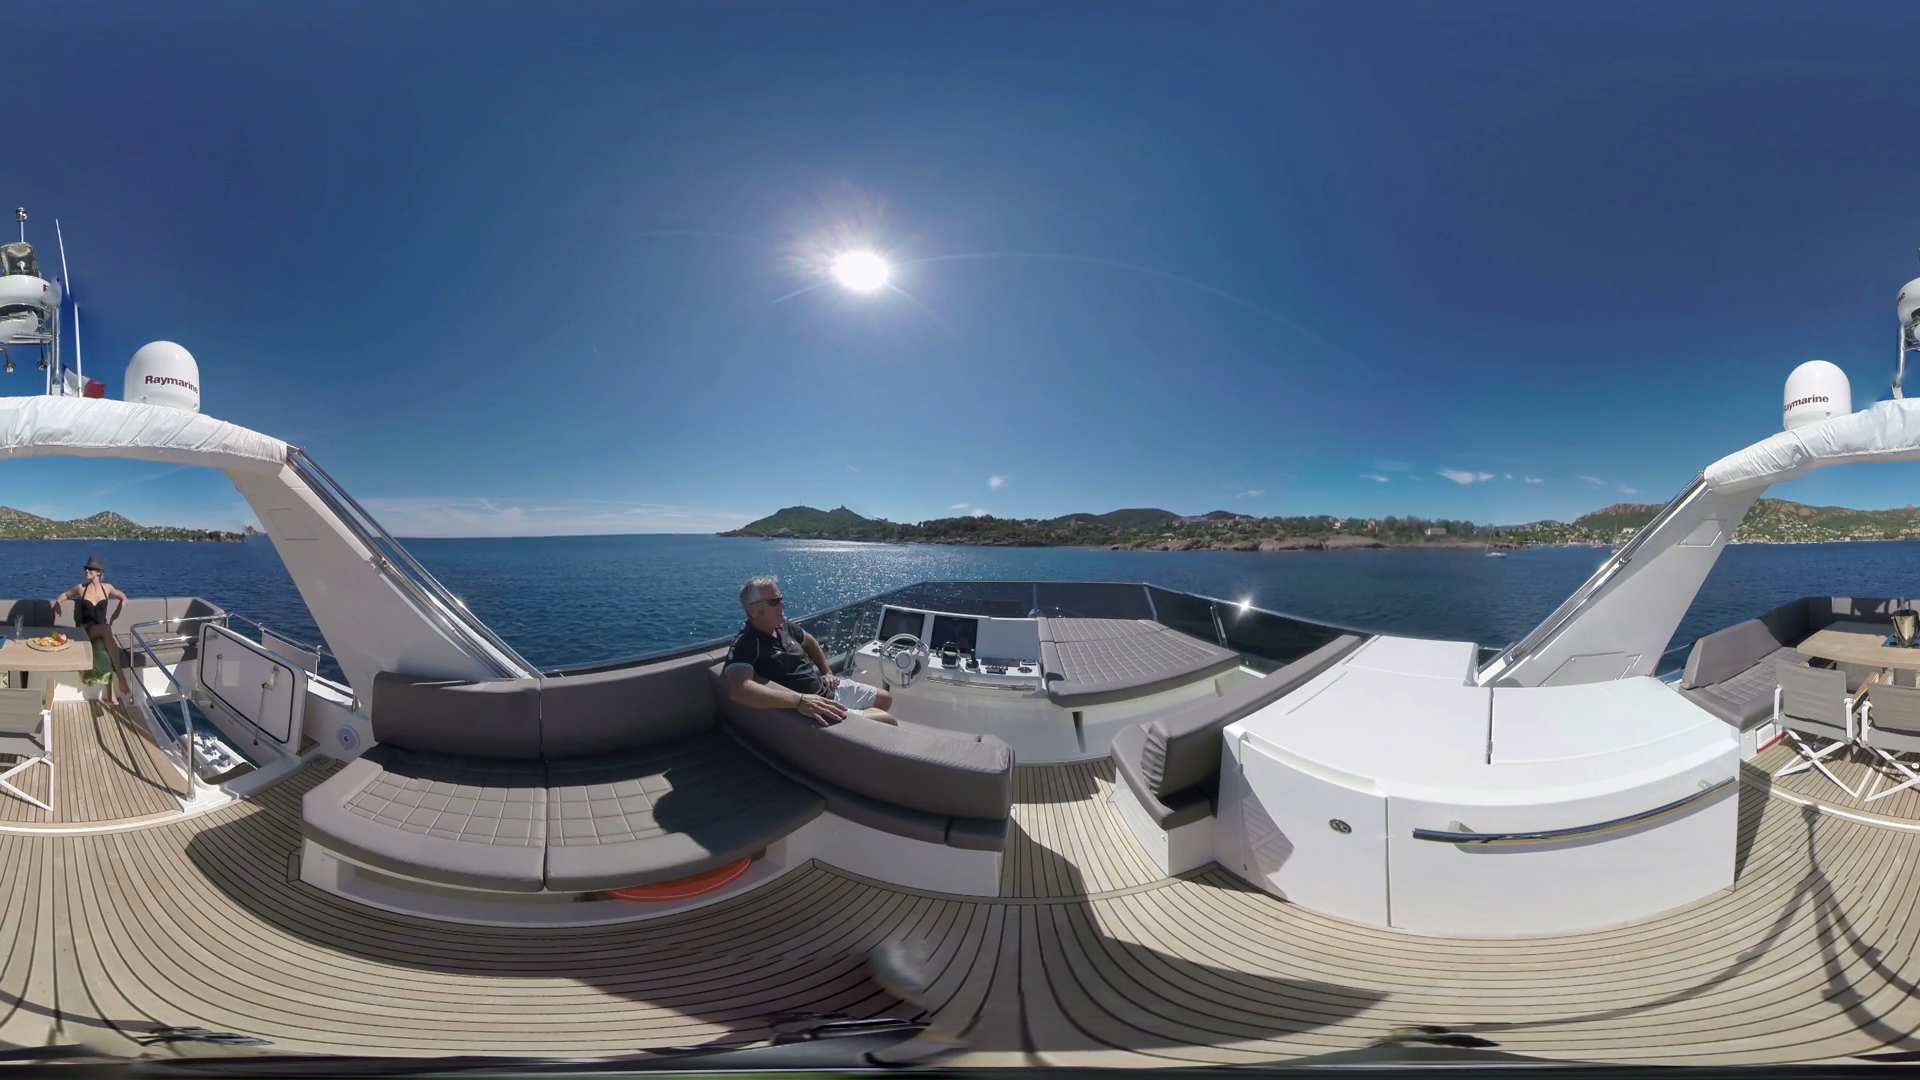
Referred object: Man with sunglasses

Referred object: the orange lifebuoy

Referred object: the helm opposite the curved sofa